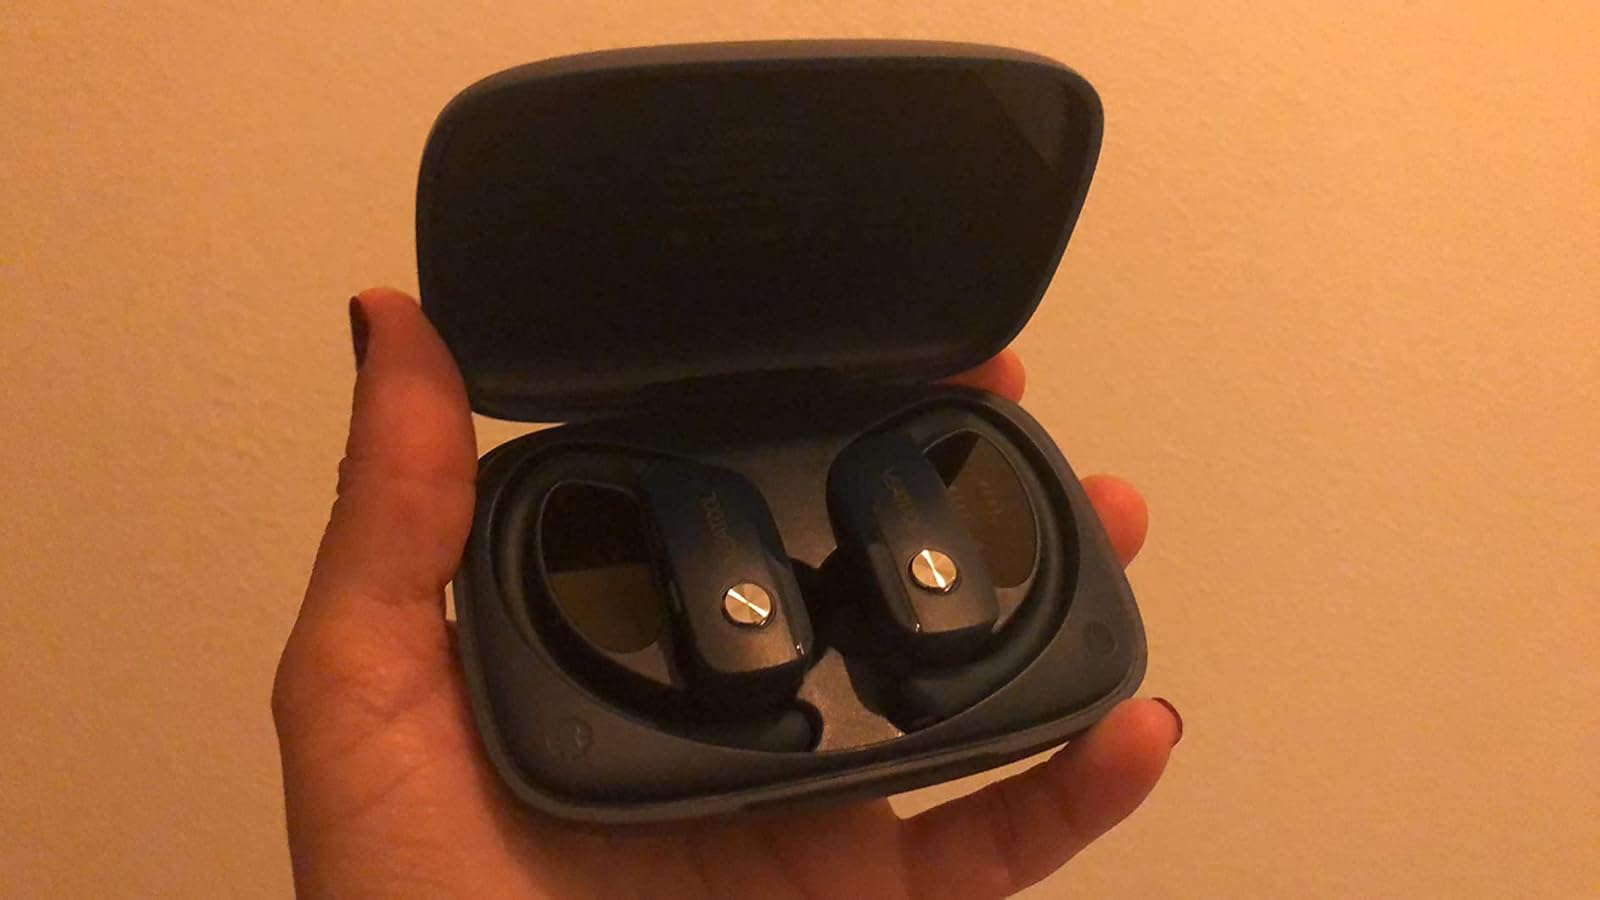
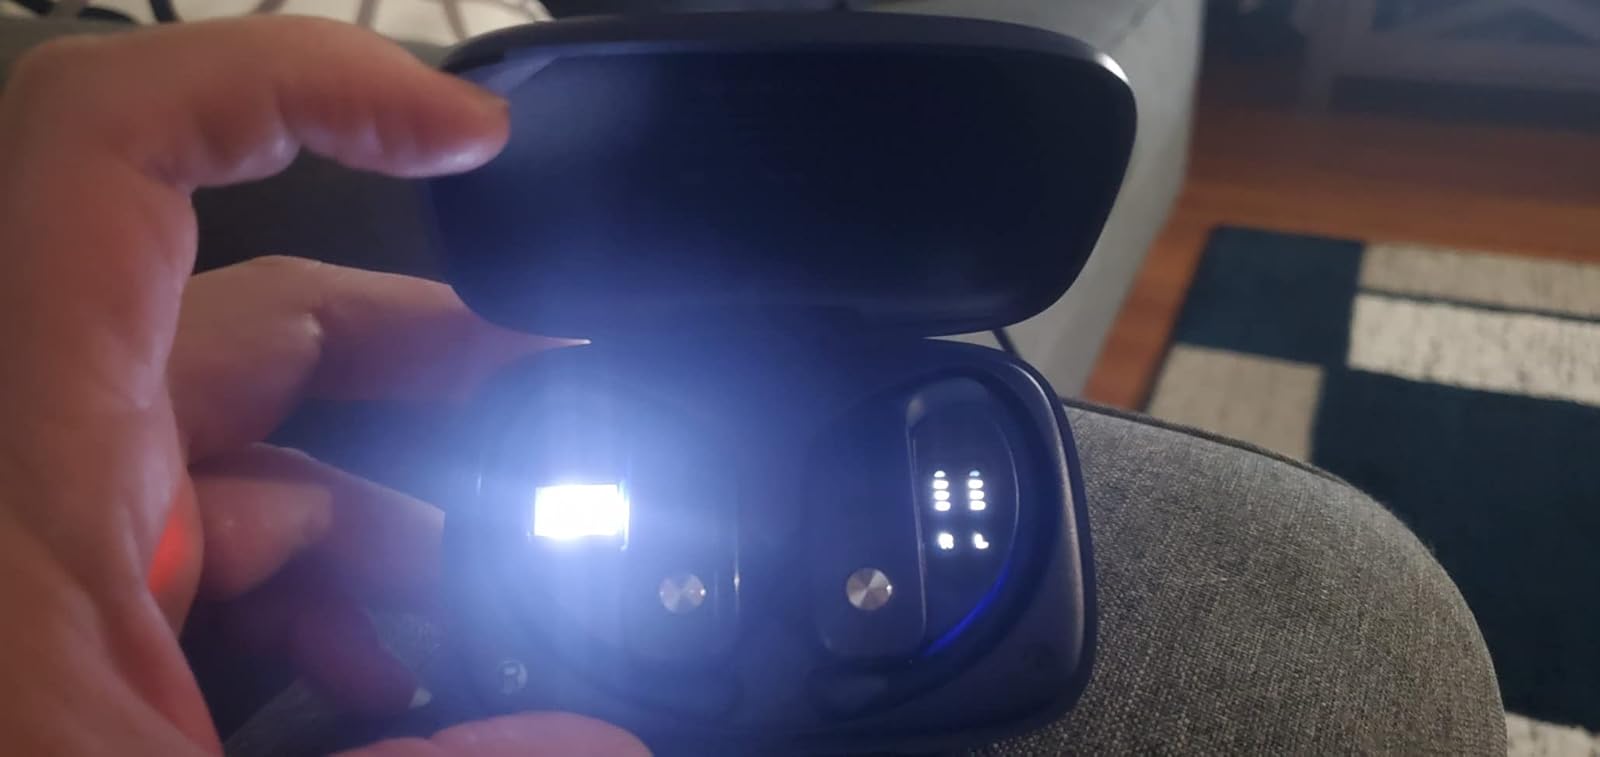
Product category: earbuds
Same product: no